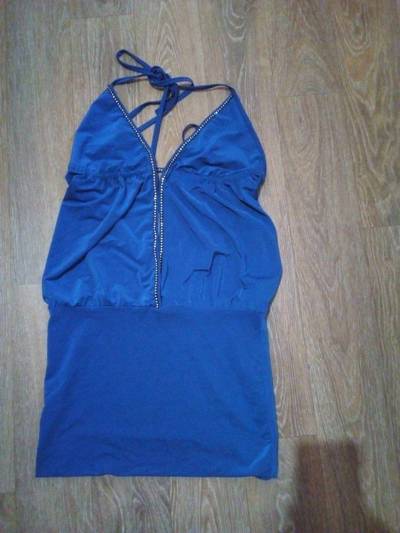
Waste category: clothes